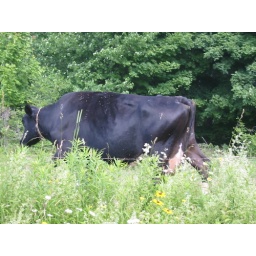
Cattle/cows grazing on top of a pasture near an old back road in Ashford Hollow, NY. Summer, July